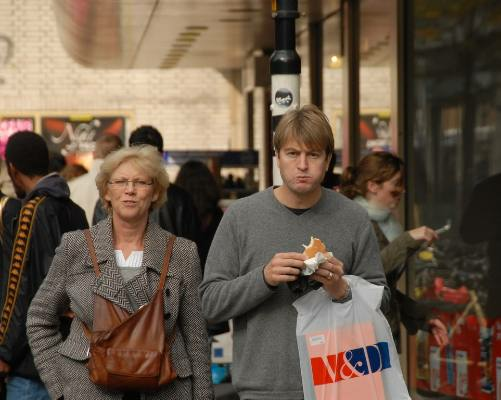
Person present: Yes